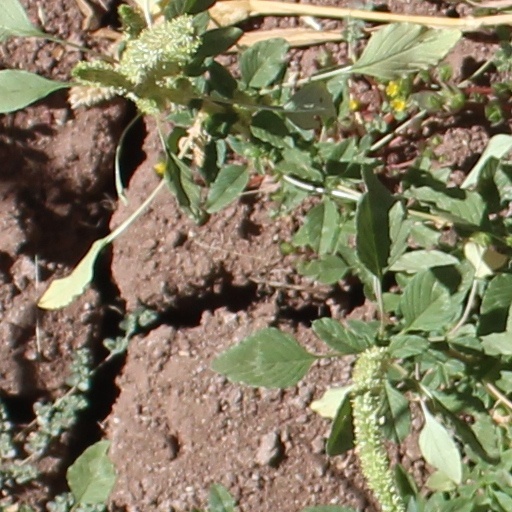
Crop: wheat